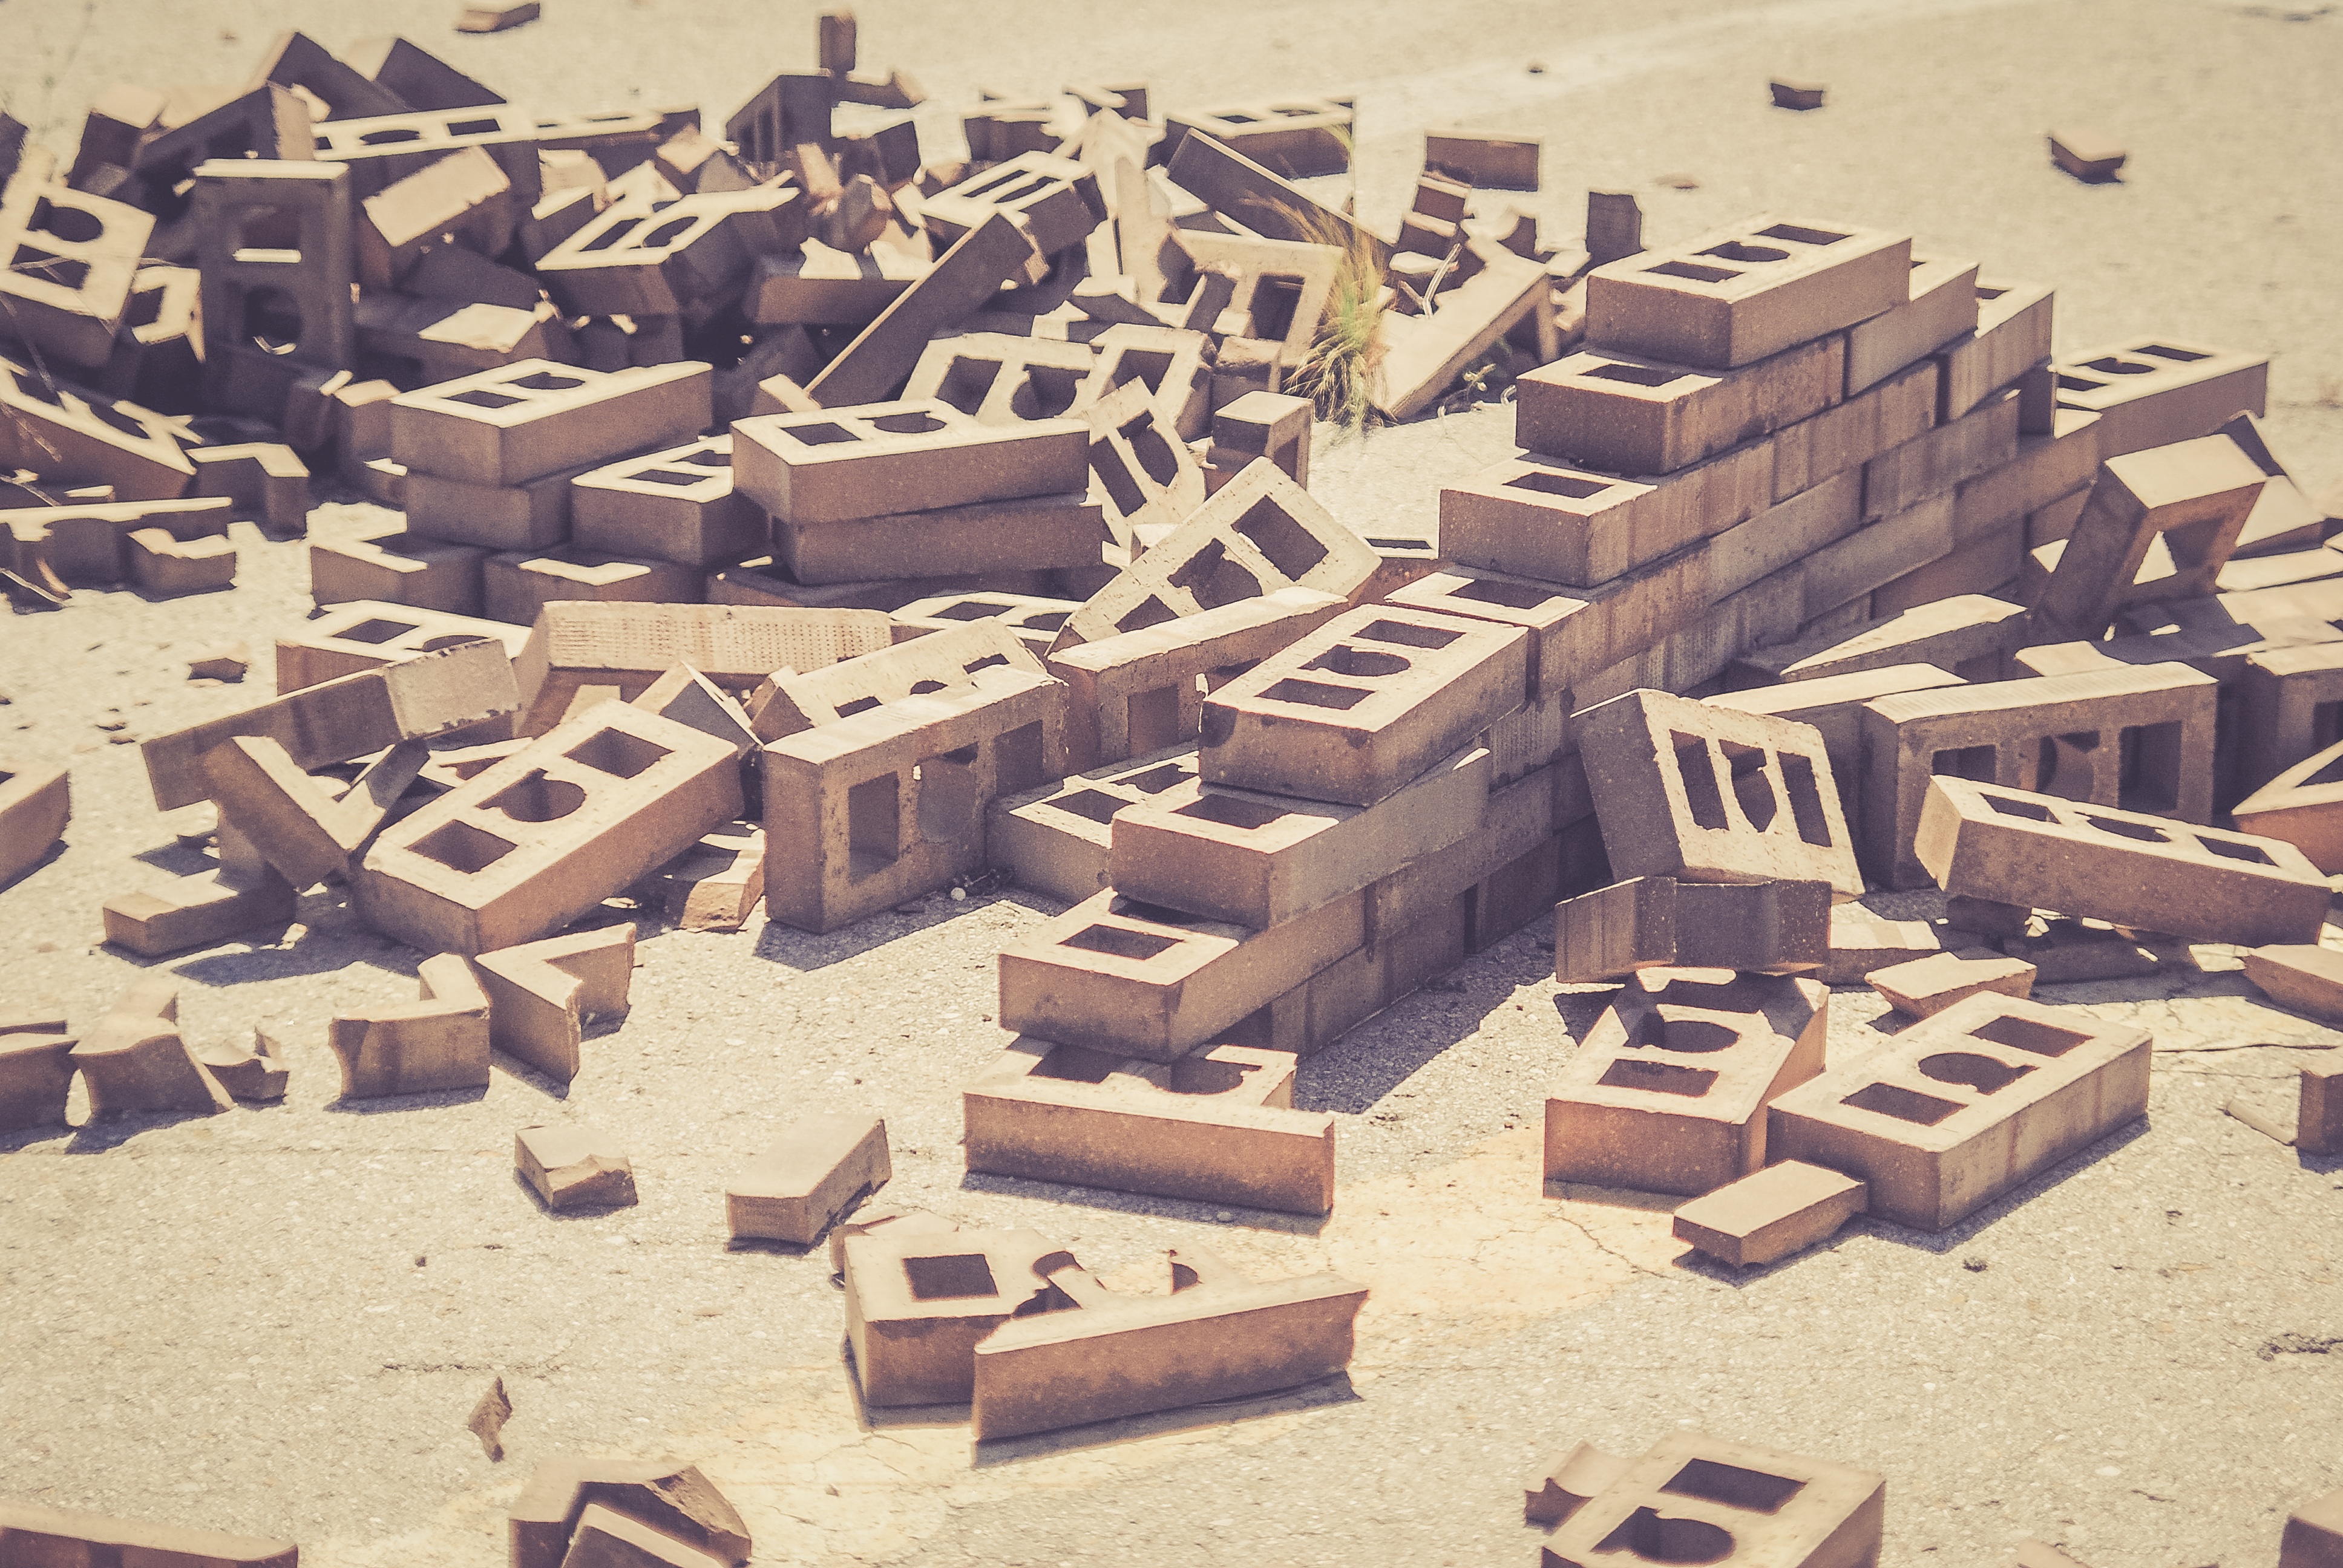
wood, toy, art, shape, ancient history